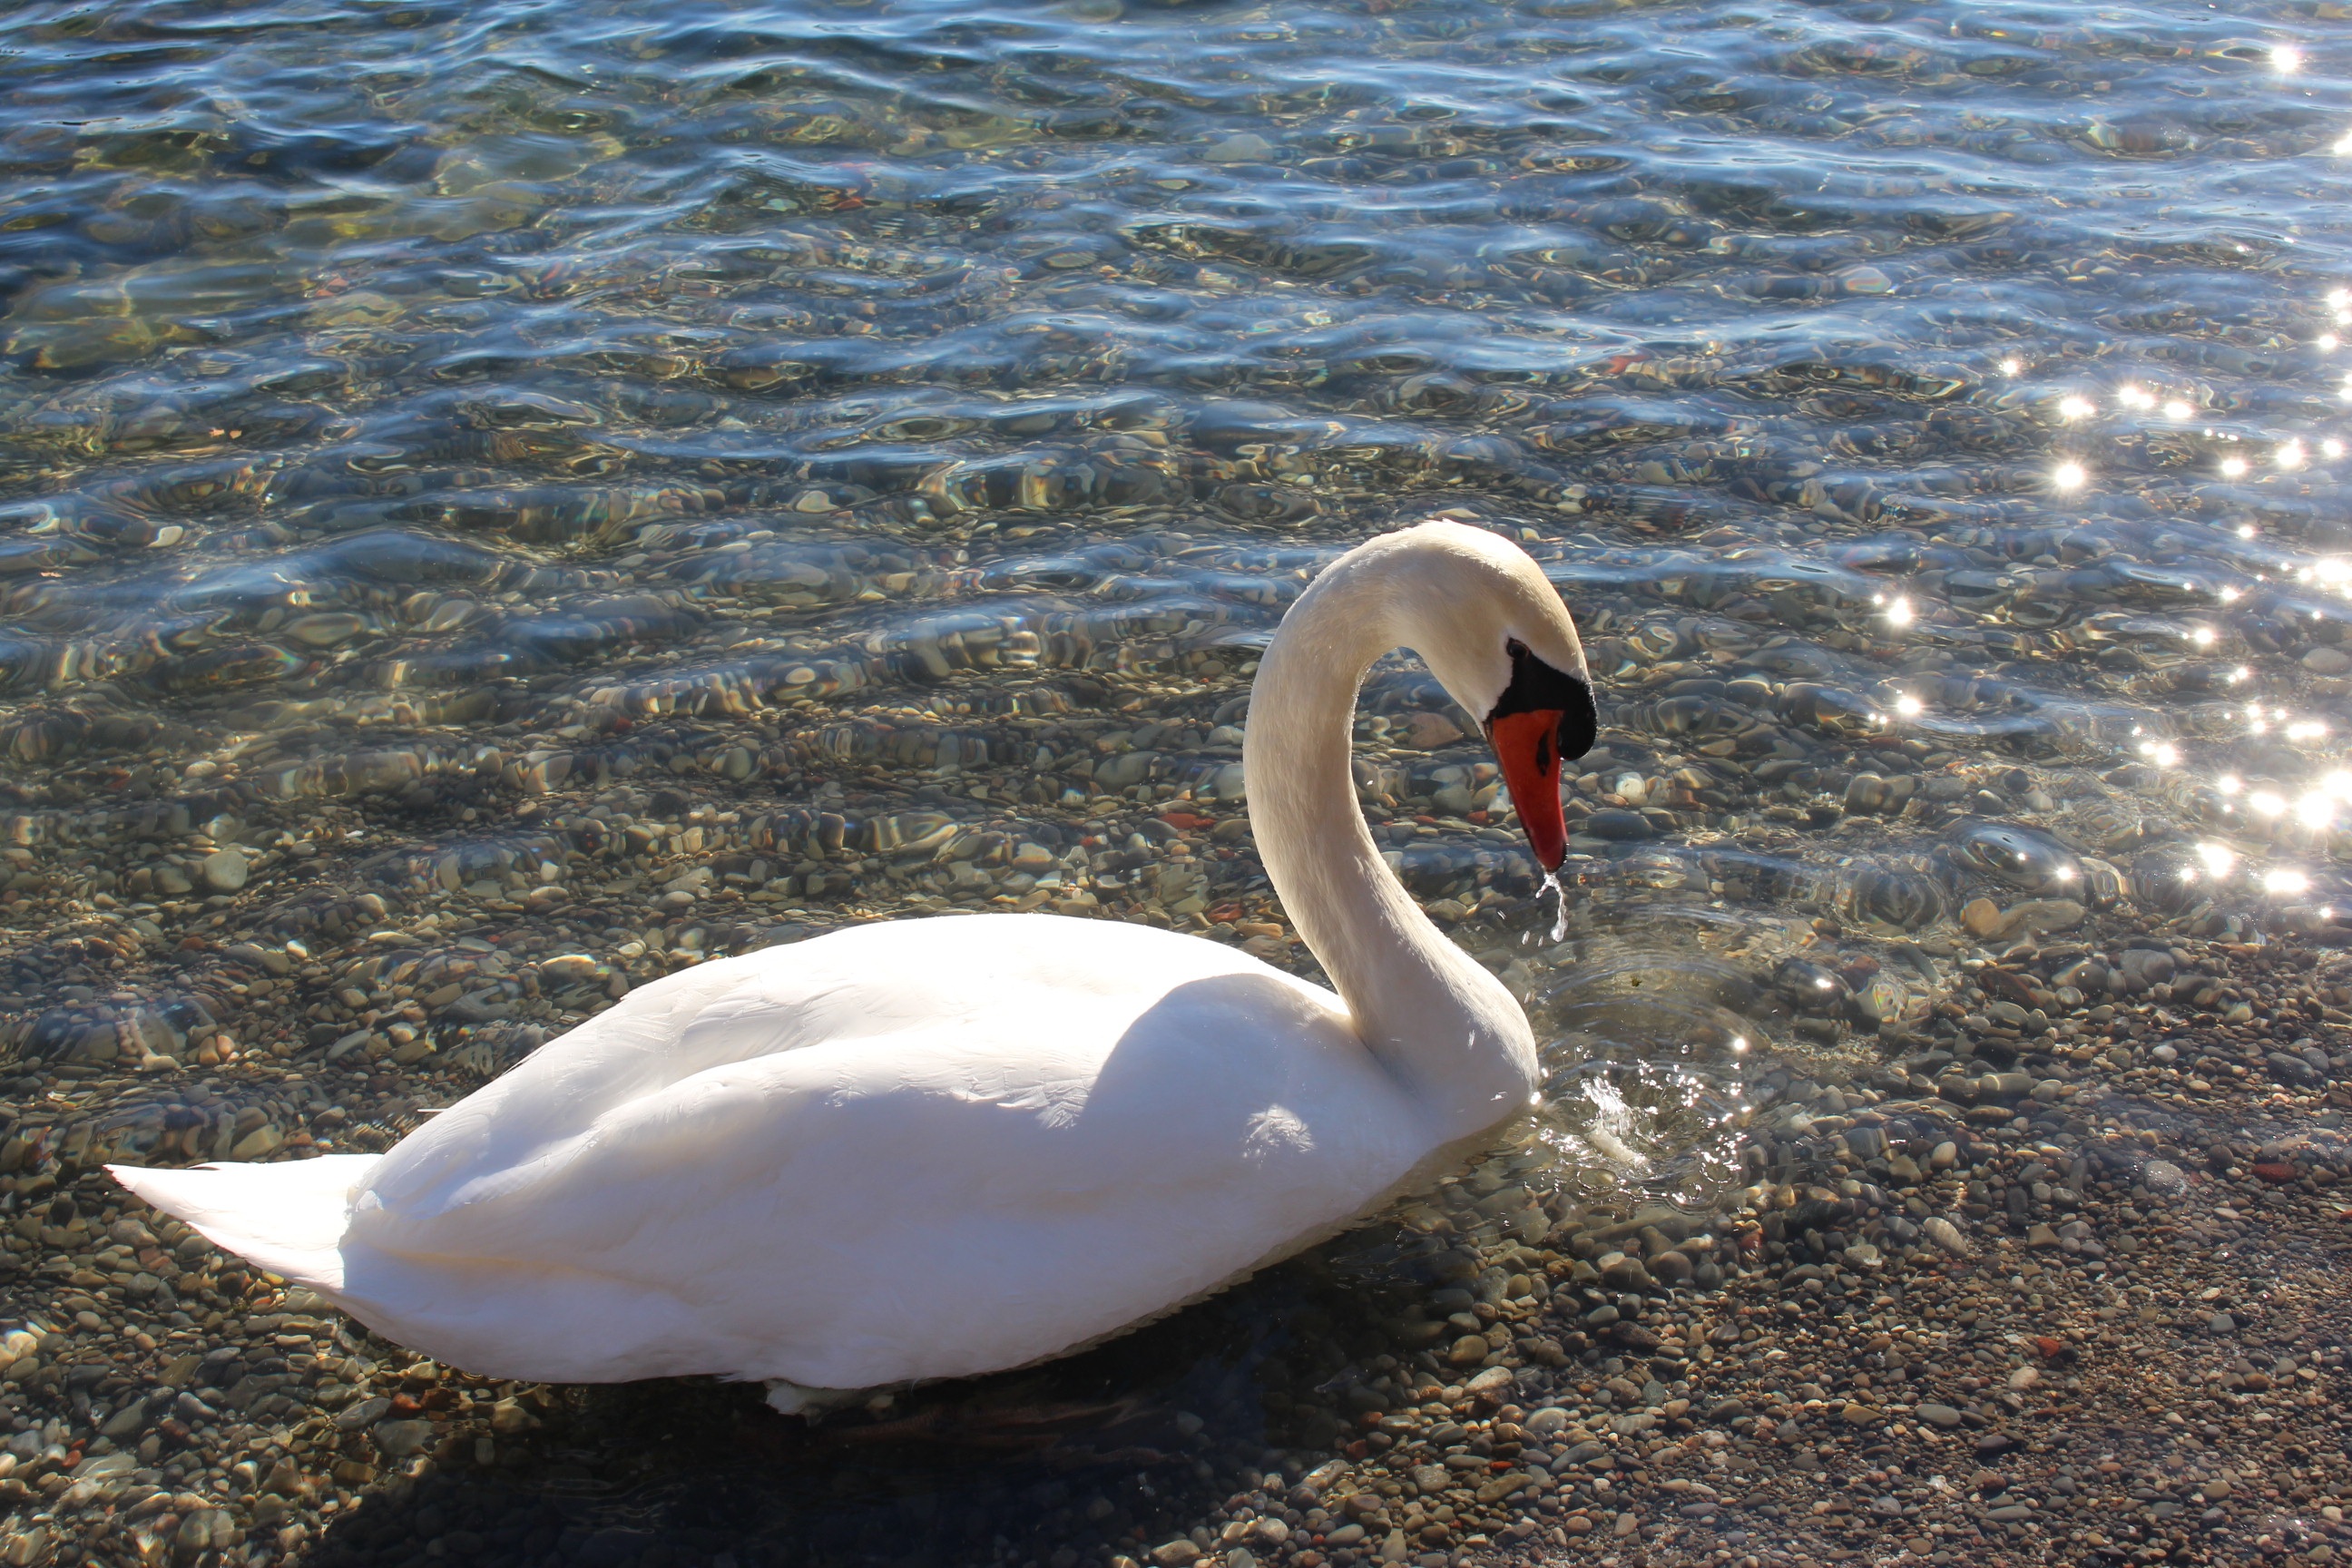
water, bird, white, lake, wildlife, beak, fauna, swan, vertebrate, beautiful, waterfowl, water bird, wild birds, the stones, ducks geese and swans